2017 Bojangles' Southern 500

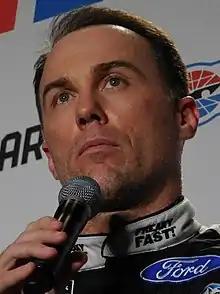
Kevin Harvick scored the pole position.

Kevin Harvick scored the pole for the race with a time of 27.669 and a speed of .